Saint-Victor, Ardèche

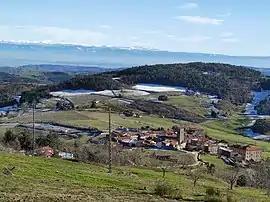
Town hall

Saint-Victor (Vivaro-Alpine: "Sant Victor") is a commune in the Ardèche department in southern France.